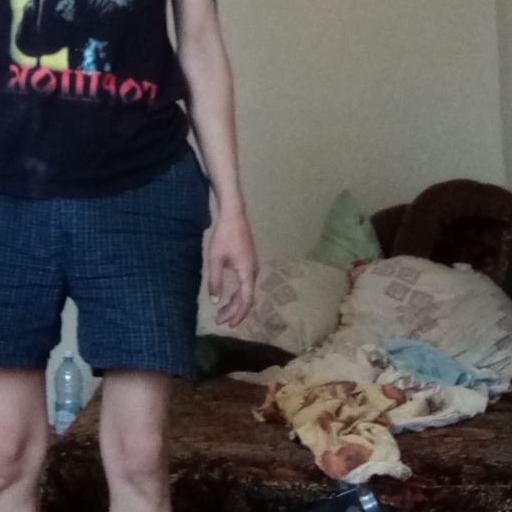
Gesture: no_gesture